Simon Lundström

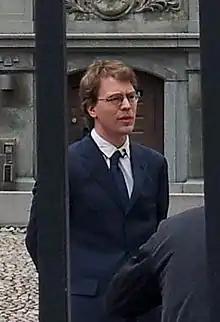

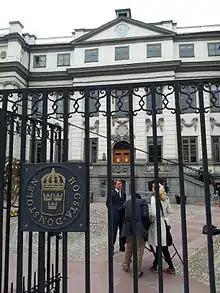
Siemon Lundstrom standing in front of the Supreme Court, May 16, 2012.

He has introduced many Japanese manga and anime to Sweden, and has translated various manga such as "Fullmetal Alchemist", "One Piece", "Naruto", "Detective Conan", "Ranma ½", and "Neon Genesis Evangelion".